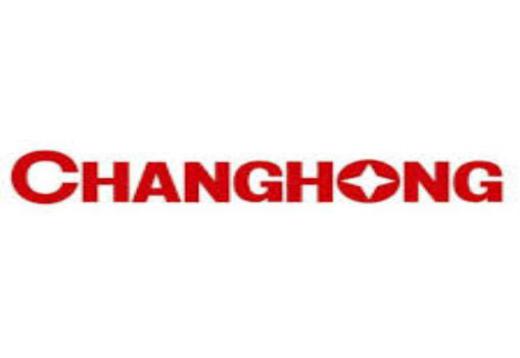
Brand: changhong
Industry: Electronic